Jakó II Kaplon

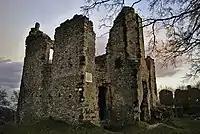
Vinné (Nagymihály) Castle, built by Jakó and Andrew Kaplon in the last decades of the 13th century

), then Nicholas Csicseri (son of Job Csicseri), while another unidentified daughter was the spouse of Thomas Kendi. Jakó's branch became extinct in 1449.